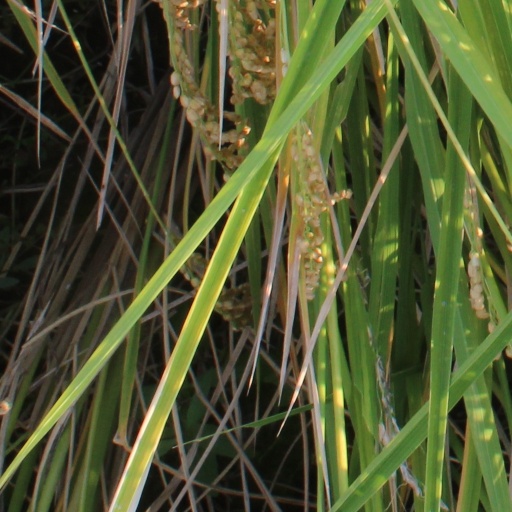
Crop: rice